Northwich Victoria F.C.

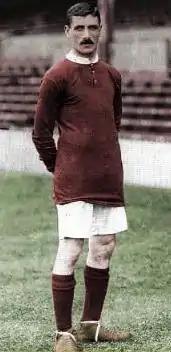
Billy Meredith, shown above in Manchester United colours, played for Northwich during their early Football League years.

A great leap forward was taken in 1892, when Northwich became one of the founding members of the English Second Division, which saw the team turn professional. In the league's inaugural season, Northwich finished 7th, the highest finish in the club's history. It was during the latter stages of this season that Northwich acquired the services of Billy Meredith, the Welsh International, who is widely regarded as the first football superstar. At Northwich, he teamed up with Pat Finnerhan, a regular for the Northwich team for the past few seasons, and a player whom Meredith would spend more time with when both joined Manchester City in 1894. It was said by many that "Finnerhan made Meredith". Northwich would remain a professional team for one further season, 1893–94, during which they defeated Newcastle United 5–3 at the Drill Field, a game where Meredith scored his first hat-trick for the club. Another notable result was holding Woolwich Arsenal (now known as Arsenal F.C.) to a 2–2 draw at the Drill Field. However, as a result of their final position at the bottom of the league, the club's board decided not to apply for re-election to the Football League at the end of the season. The financial burden of professional football had taken its toll on the club, which decided to return to strictly amateur, regional football in their first and previous league, The Combination, where they had a mixture of mid-table and top-half finishes up to the 1898 season, when they left the league.